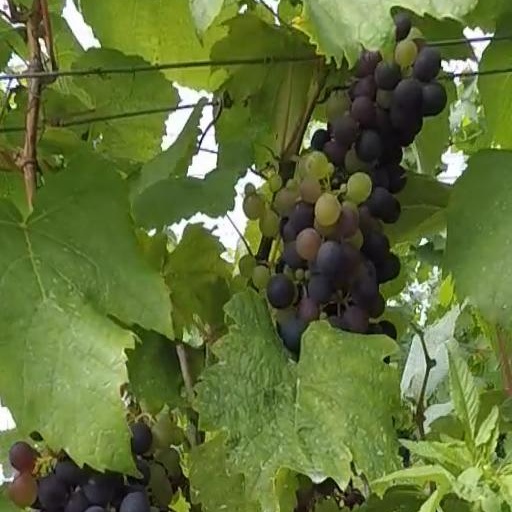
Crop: grape